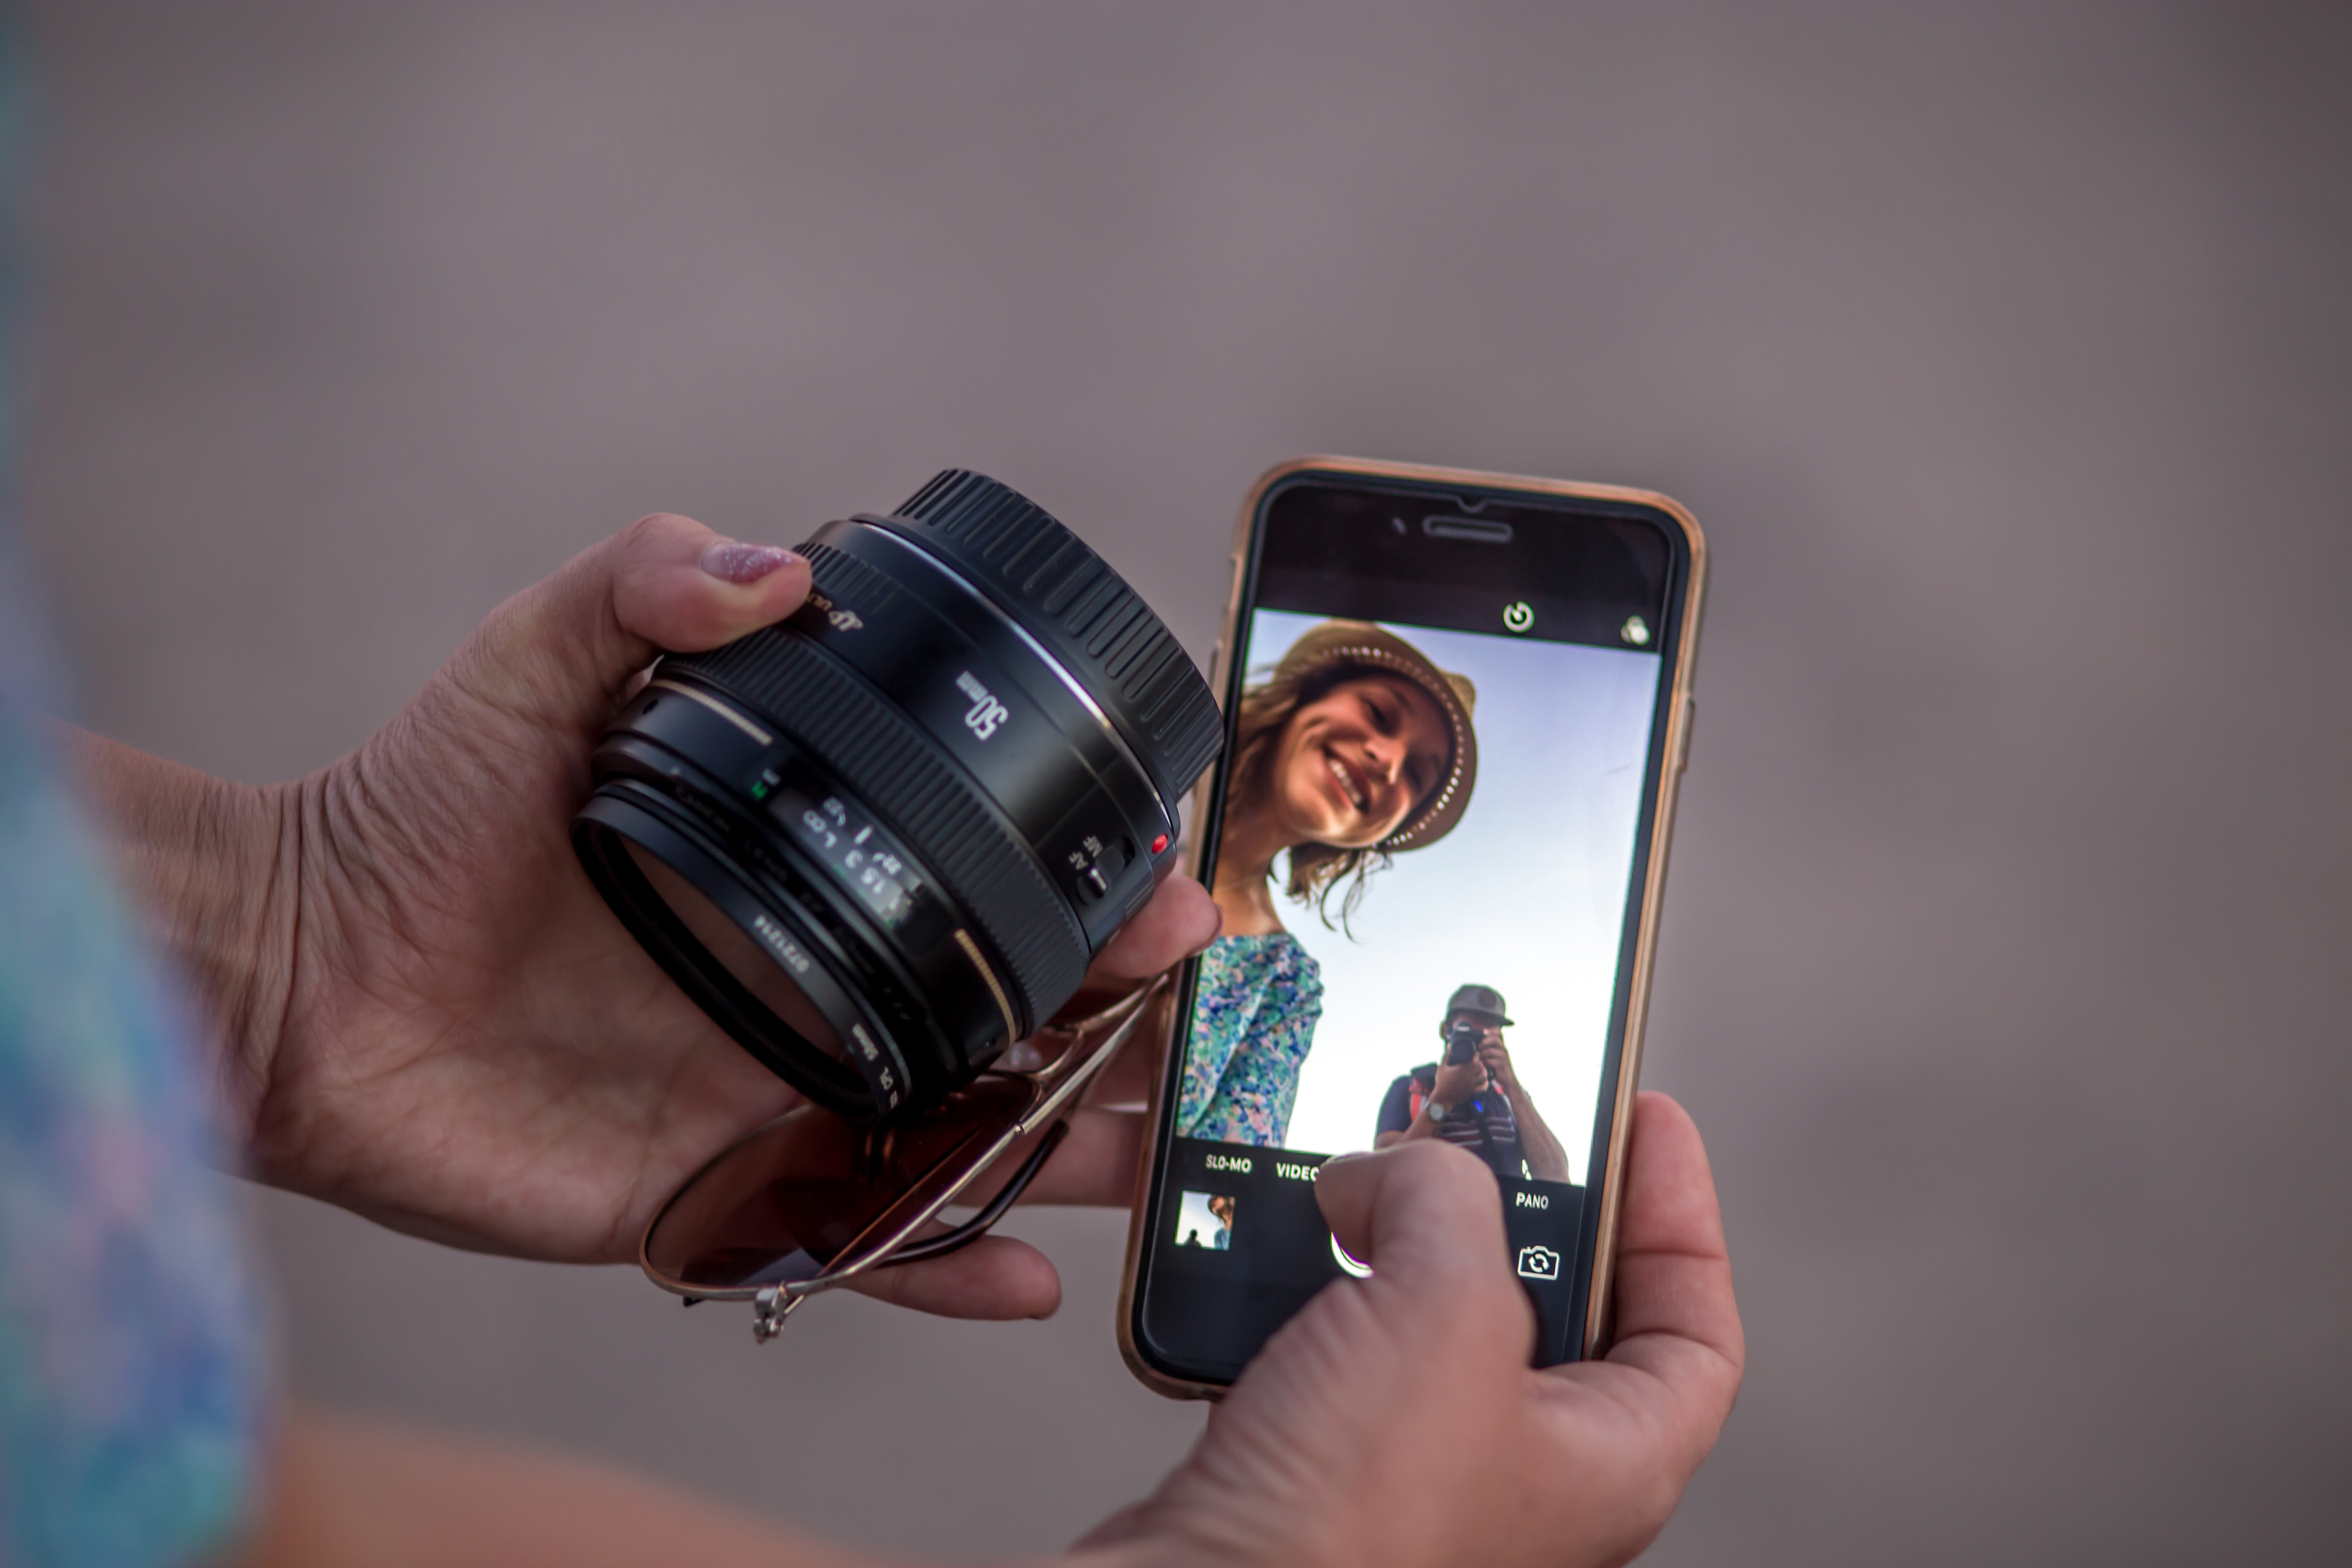
photograph, cameras optics, camera lens, gadget, camera accessory, camera, product, Point and shoot camera, photographer, selfie, photography, hand, lens, reflection, finger, technology, digital camera, mobile phone, smartphone, stock photography, electronic device, fun, thumb, mirrorless interchangeable lens camera, portable communications device, macro photography, gesture, reflex camera